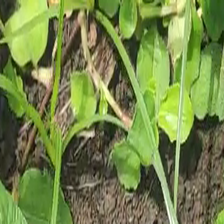
Weed species: Kena_(Commplina_benghalensio)